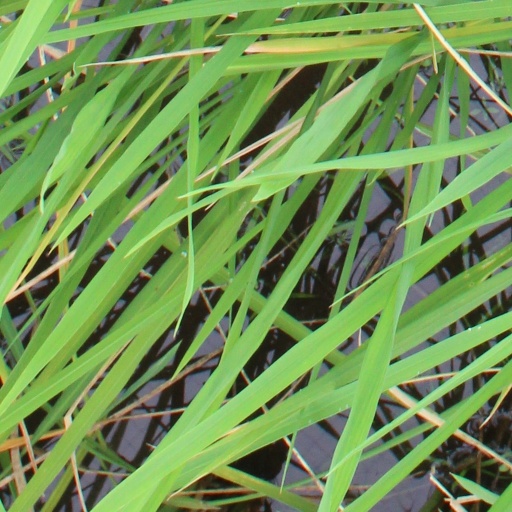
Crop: rice